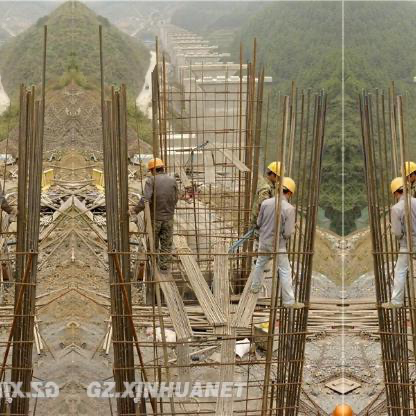
Objects in the image:
label: helmet
label: helmet
label: helmet
label: helmet
label: helmet